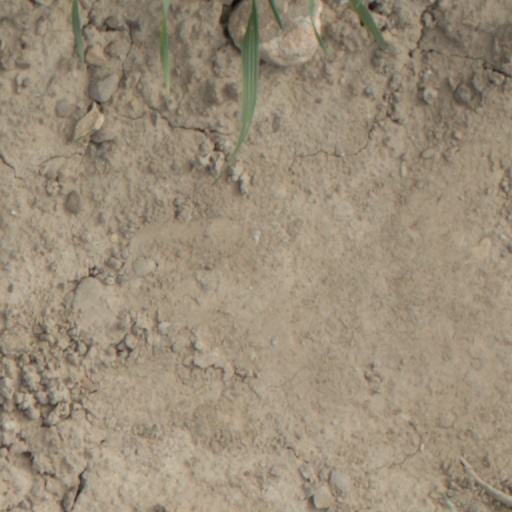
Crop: wheat